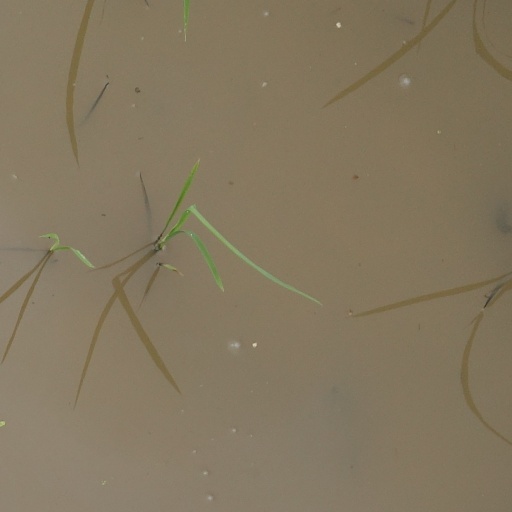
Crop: rice